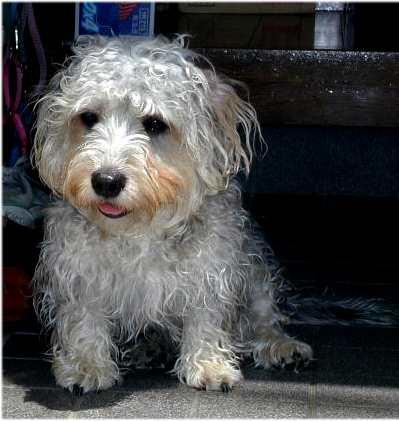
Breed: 211-n000052-Dandie_Dinmont